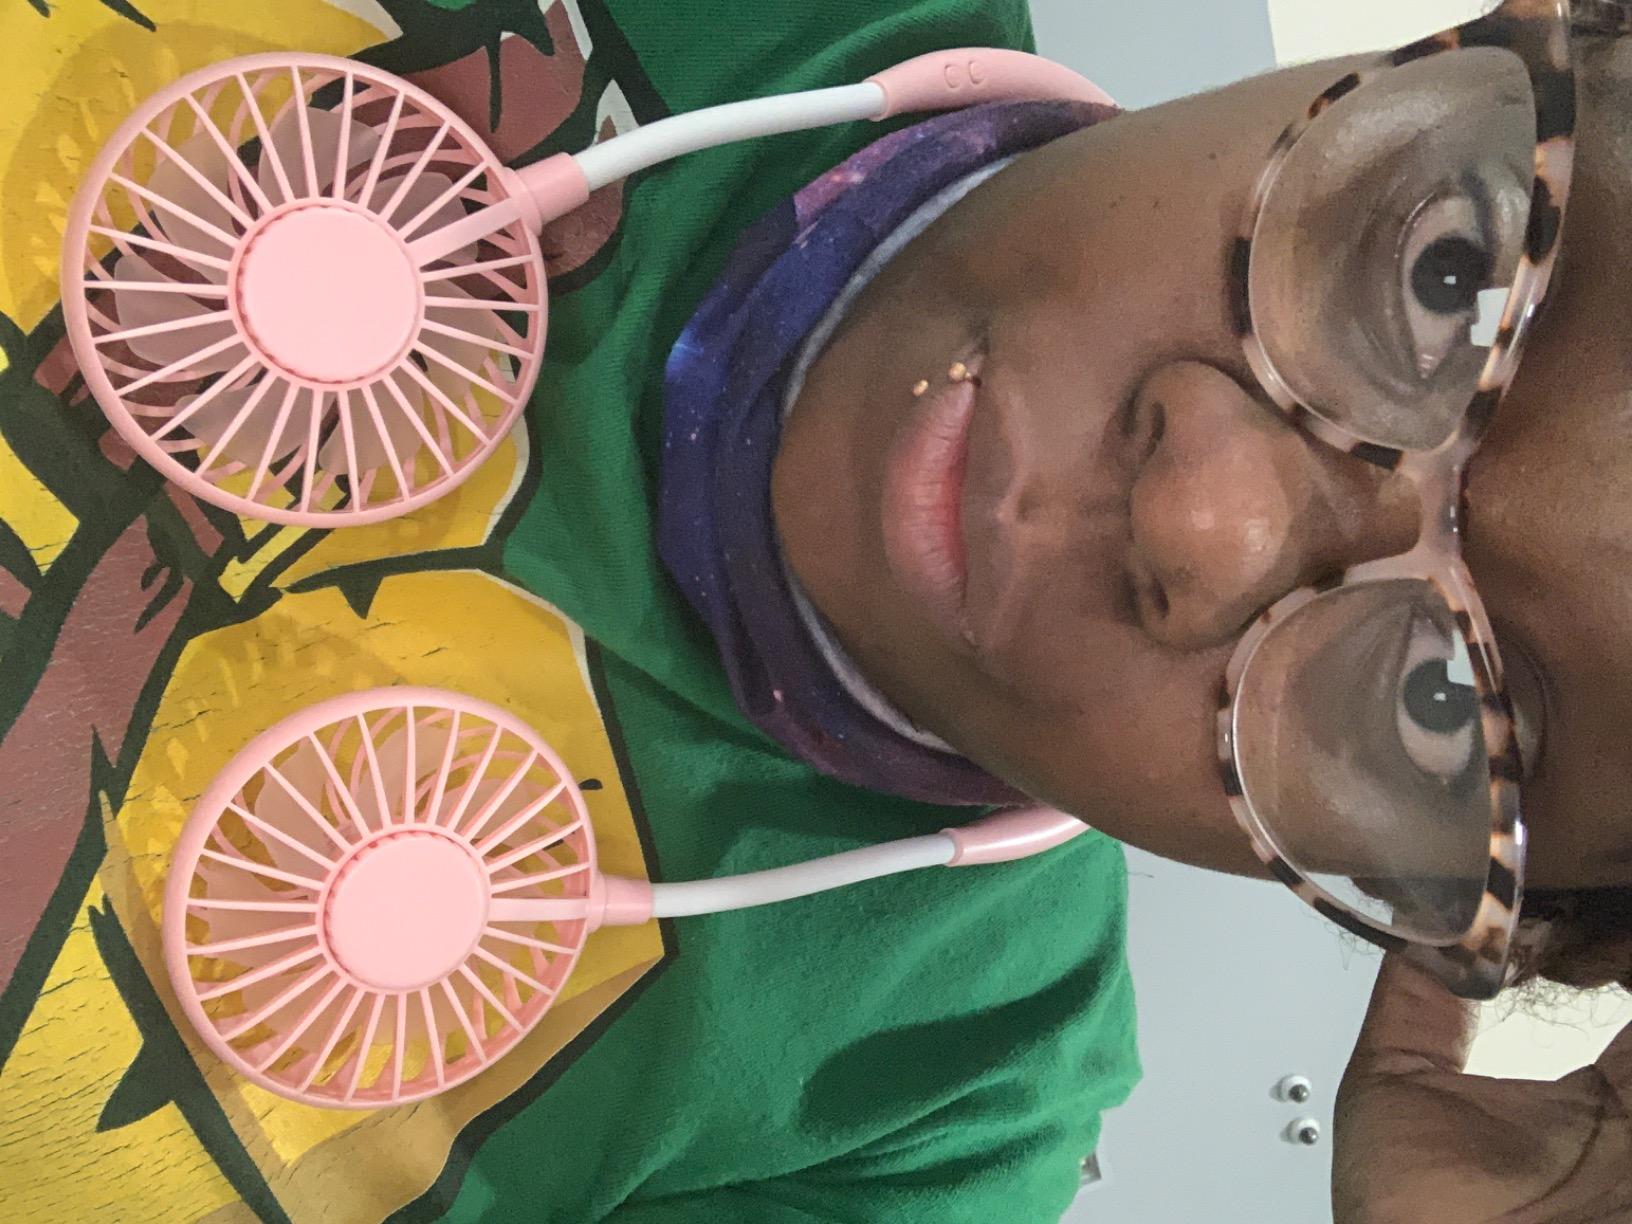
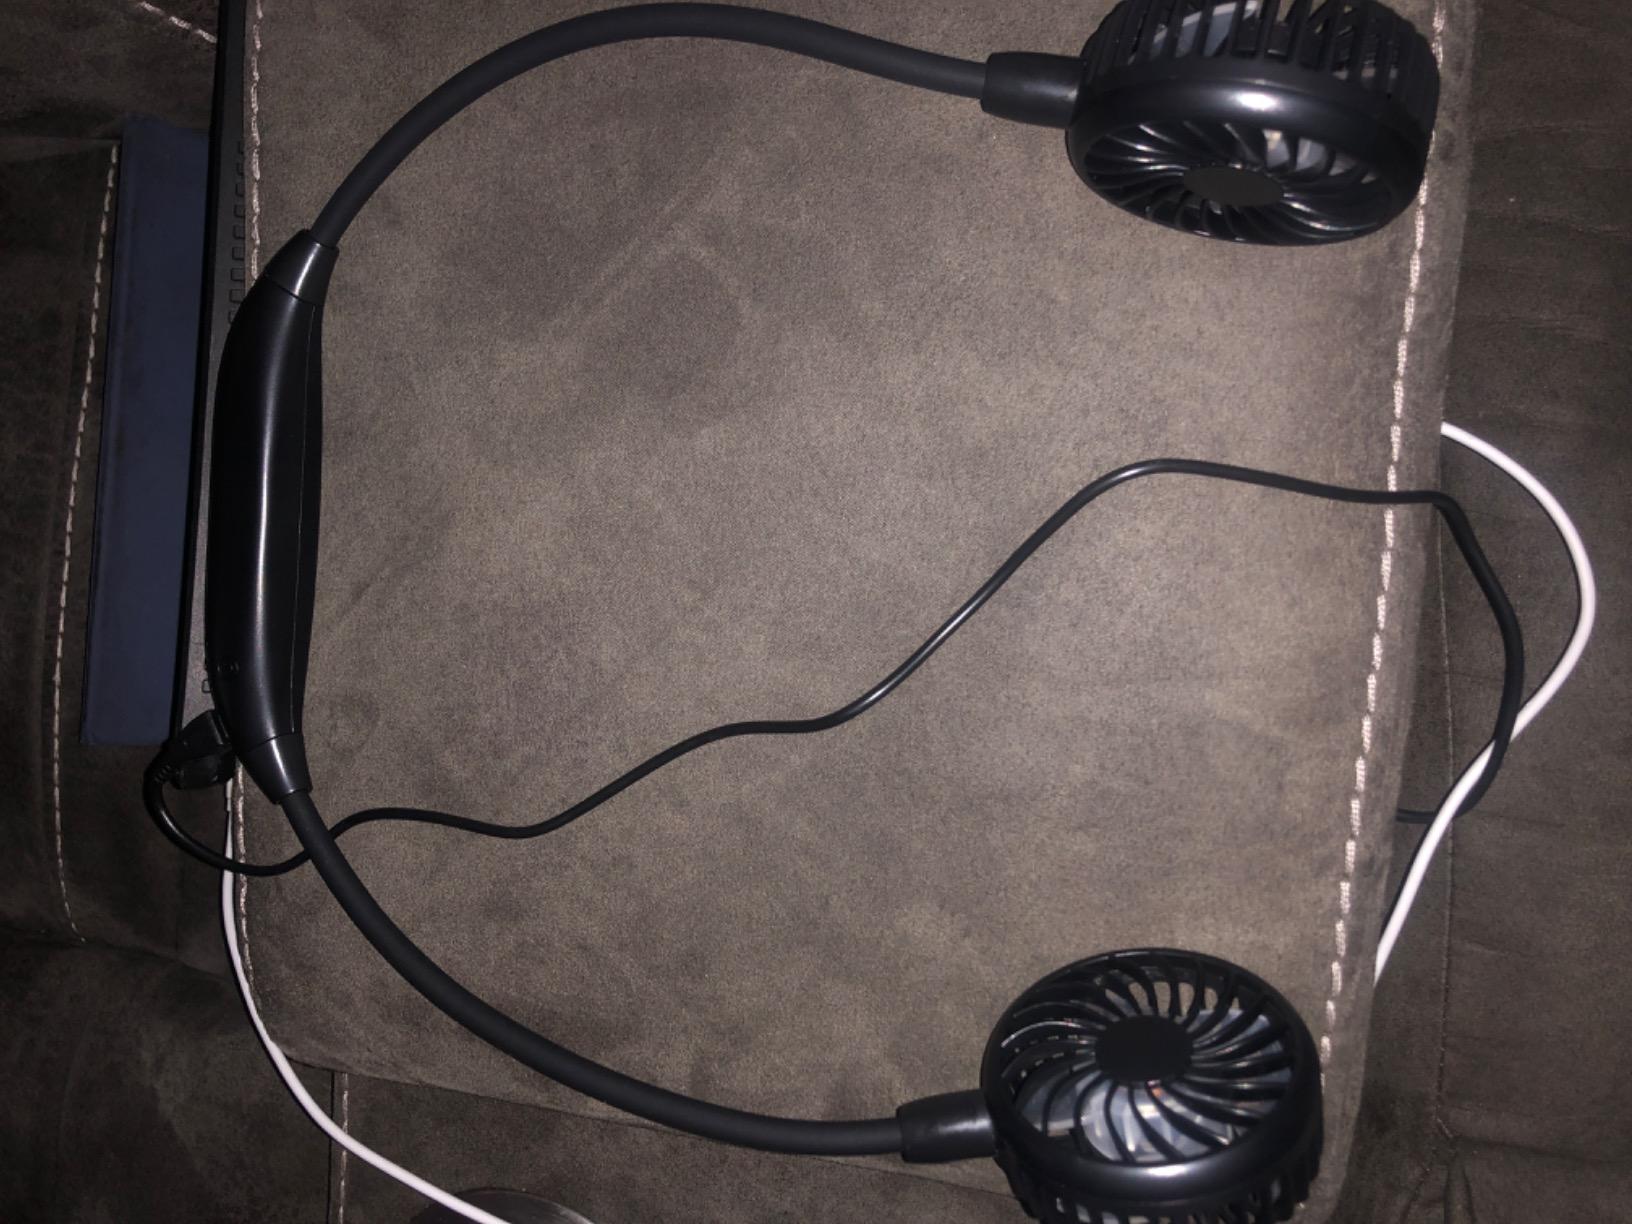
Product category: fan
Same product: no